Jessica Sula

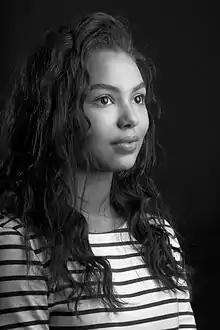
Sula in 2012

Jessica Bianca Sula (born 3 May 1994) is a Welsh actress born in Swansea, Wales, known for her portrayal of the character Grace Blood in the third generation of the E4 television series "Skins" and for her role in the M. Night Shyamalan-directed horror film "Split" (2016).